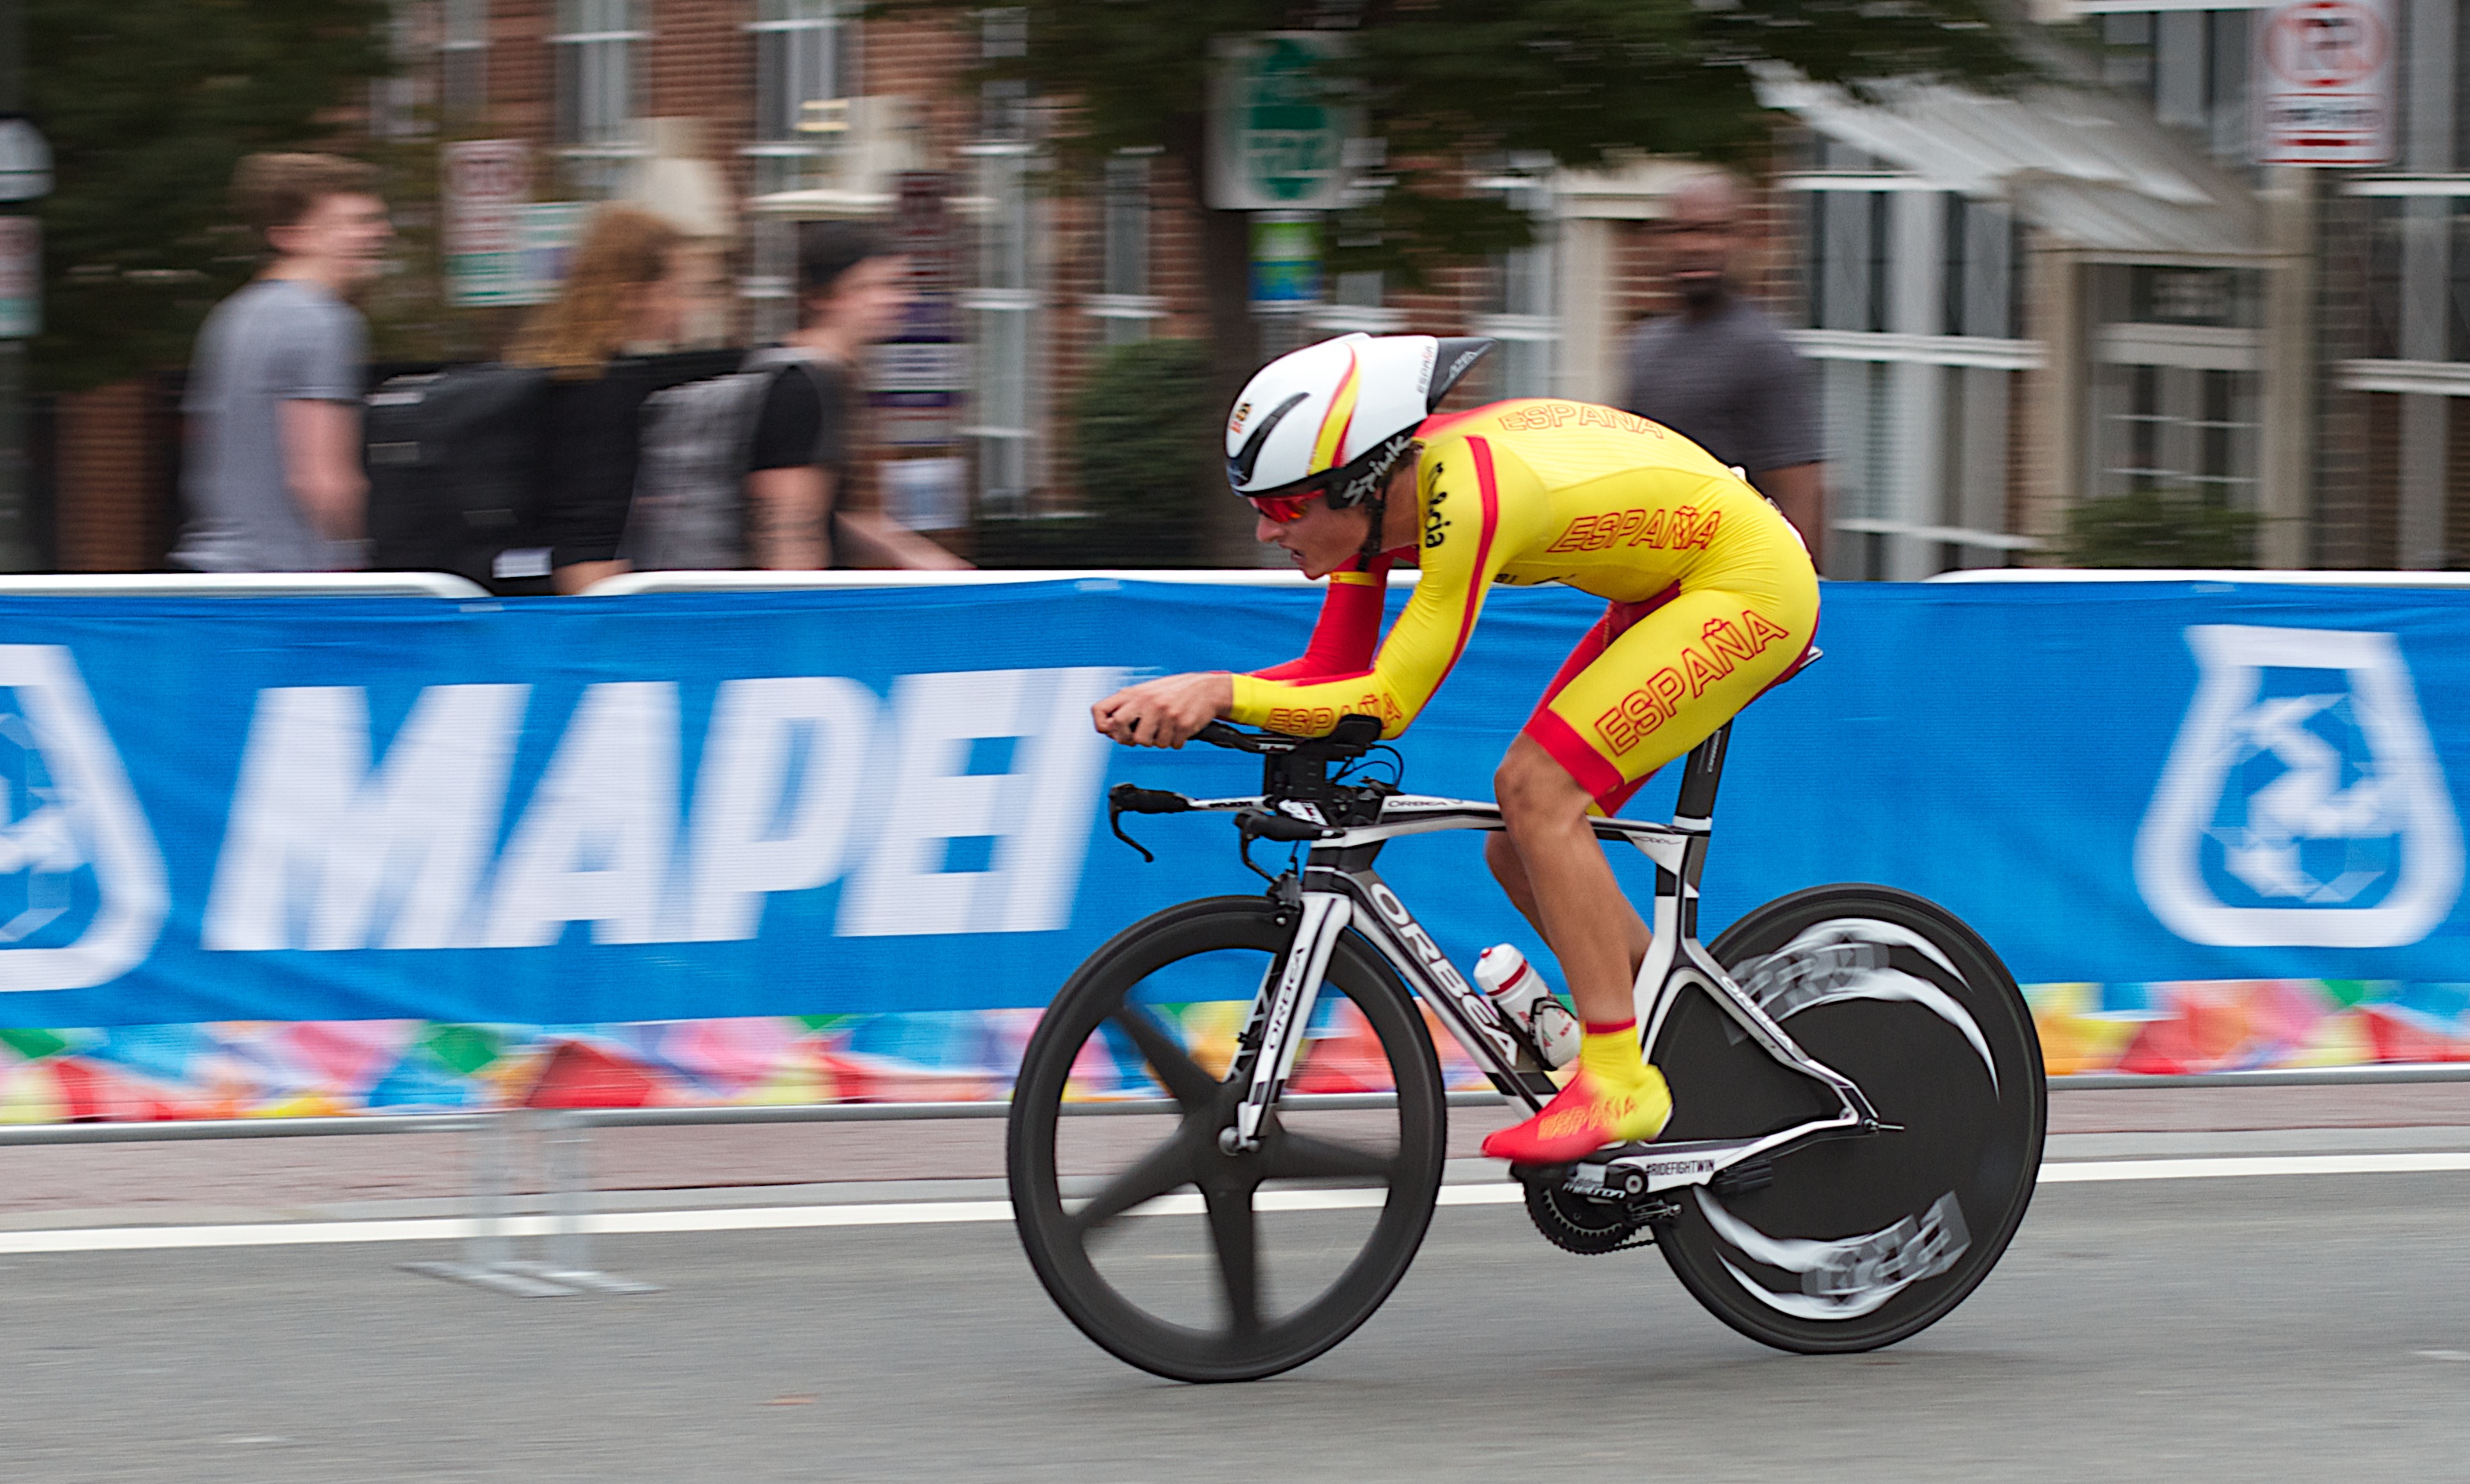
bicycle, recreation, vehicle, extreme sport, cycling, race, sports, racing, vcubrb, theworldsatvcu, triathlon, road cycling, outdoor recreation, cycle sport, cyclo cross, bicycle racing, road bicycle, endurance sports, racing bicycle, road bicycle racing, duathlon, keirin